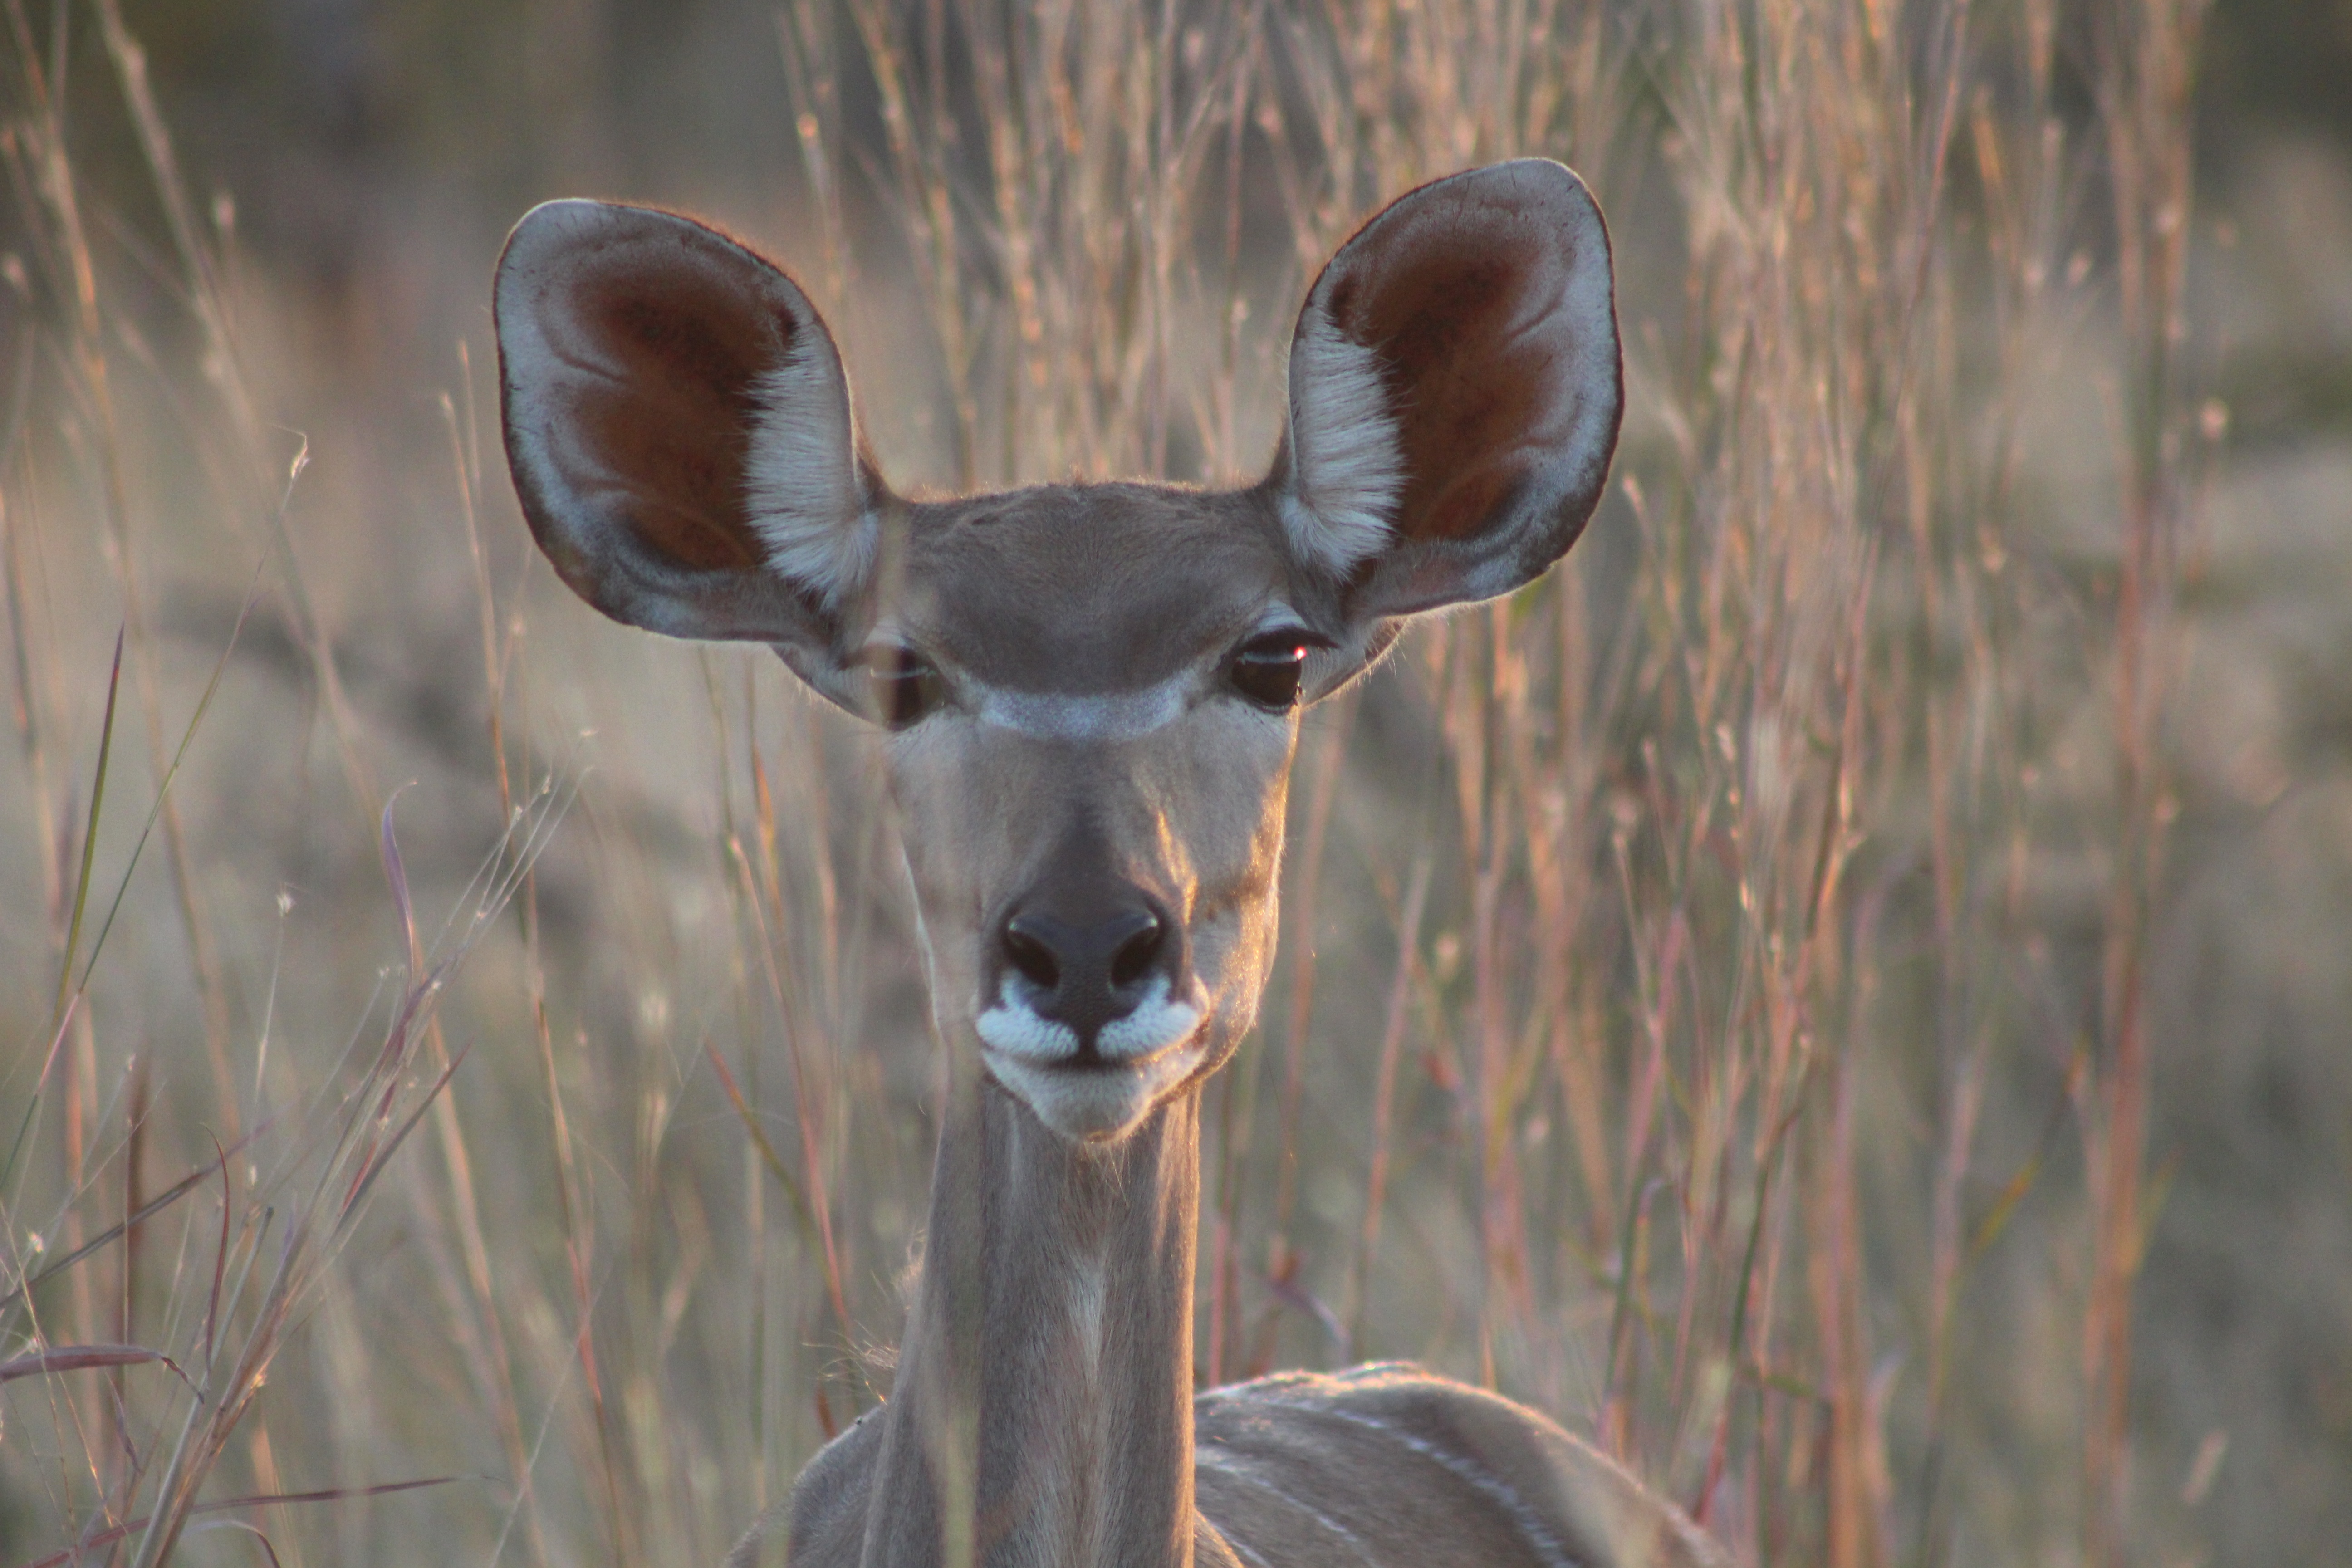
nature, wilderness, animal, wildlife, wild, deer, africa, mammal, national park, fauna, antelope, wild animal, gazelle, mammals, impala, kudu, animal world, safari, zimbabwe, south africa, animal portrait, white tailed deer